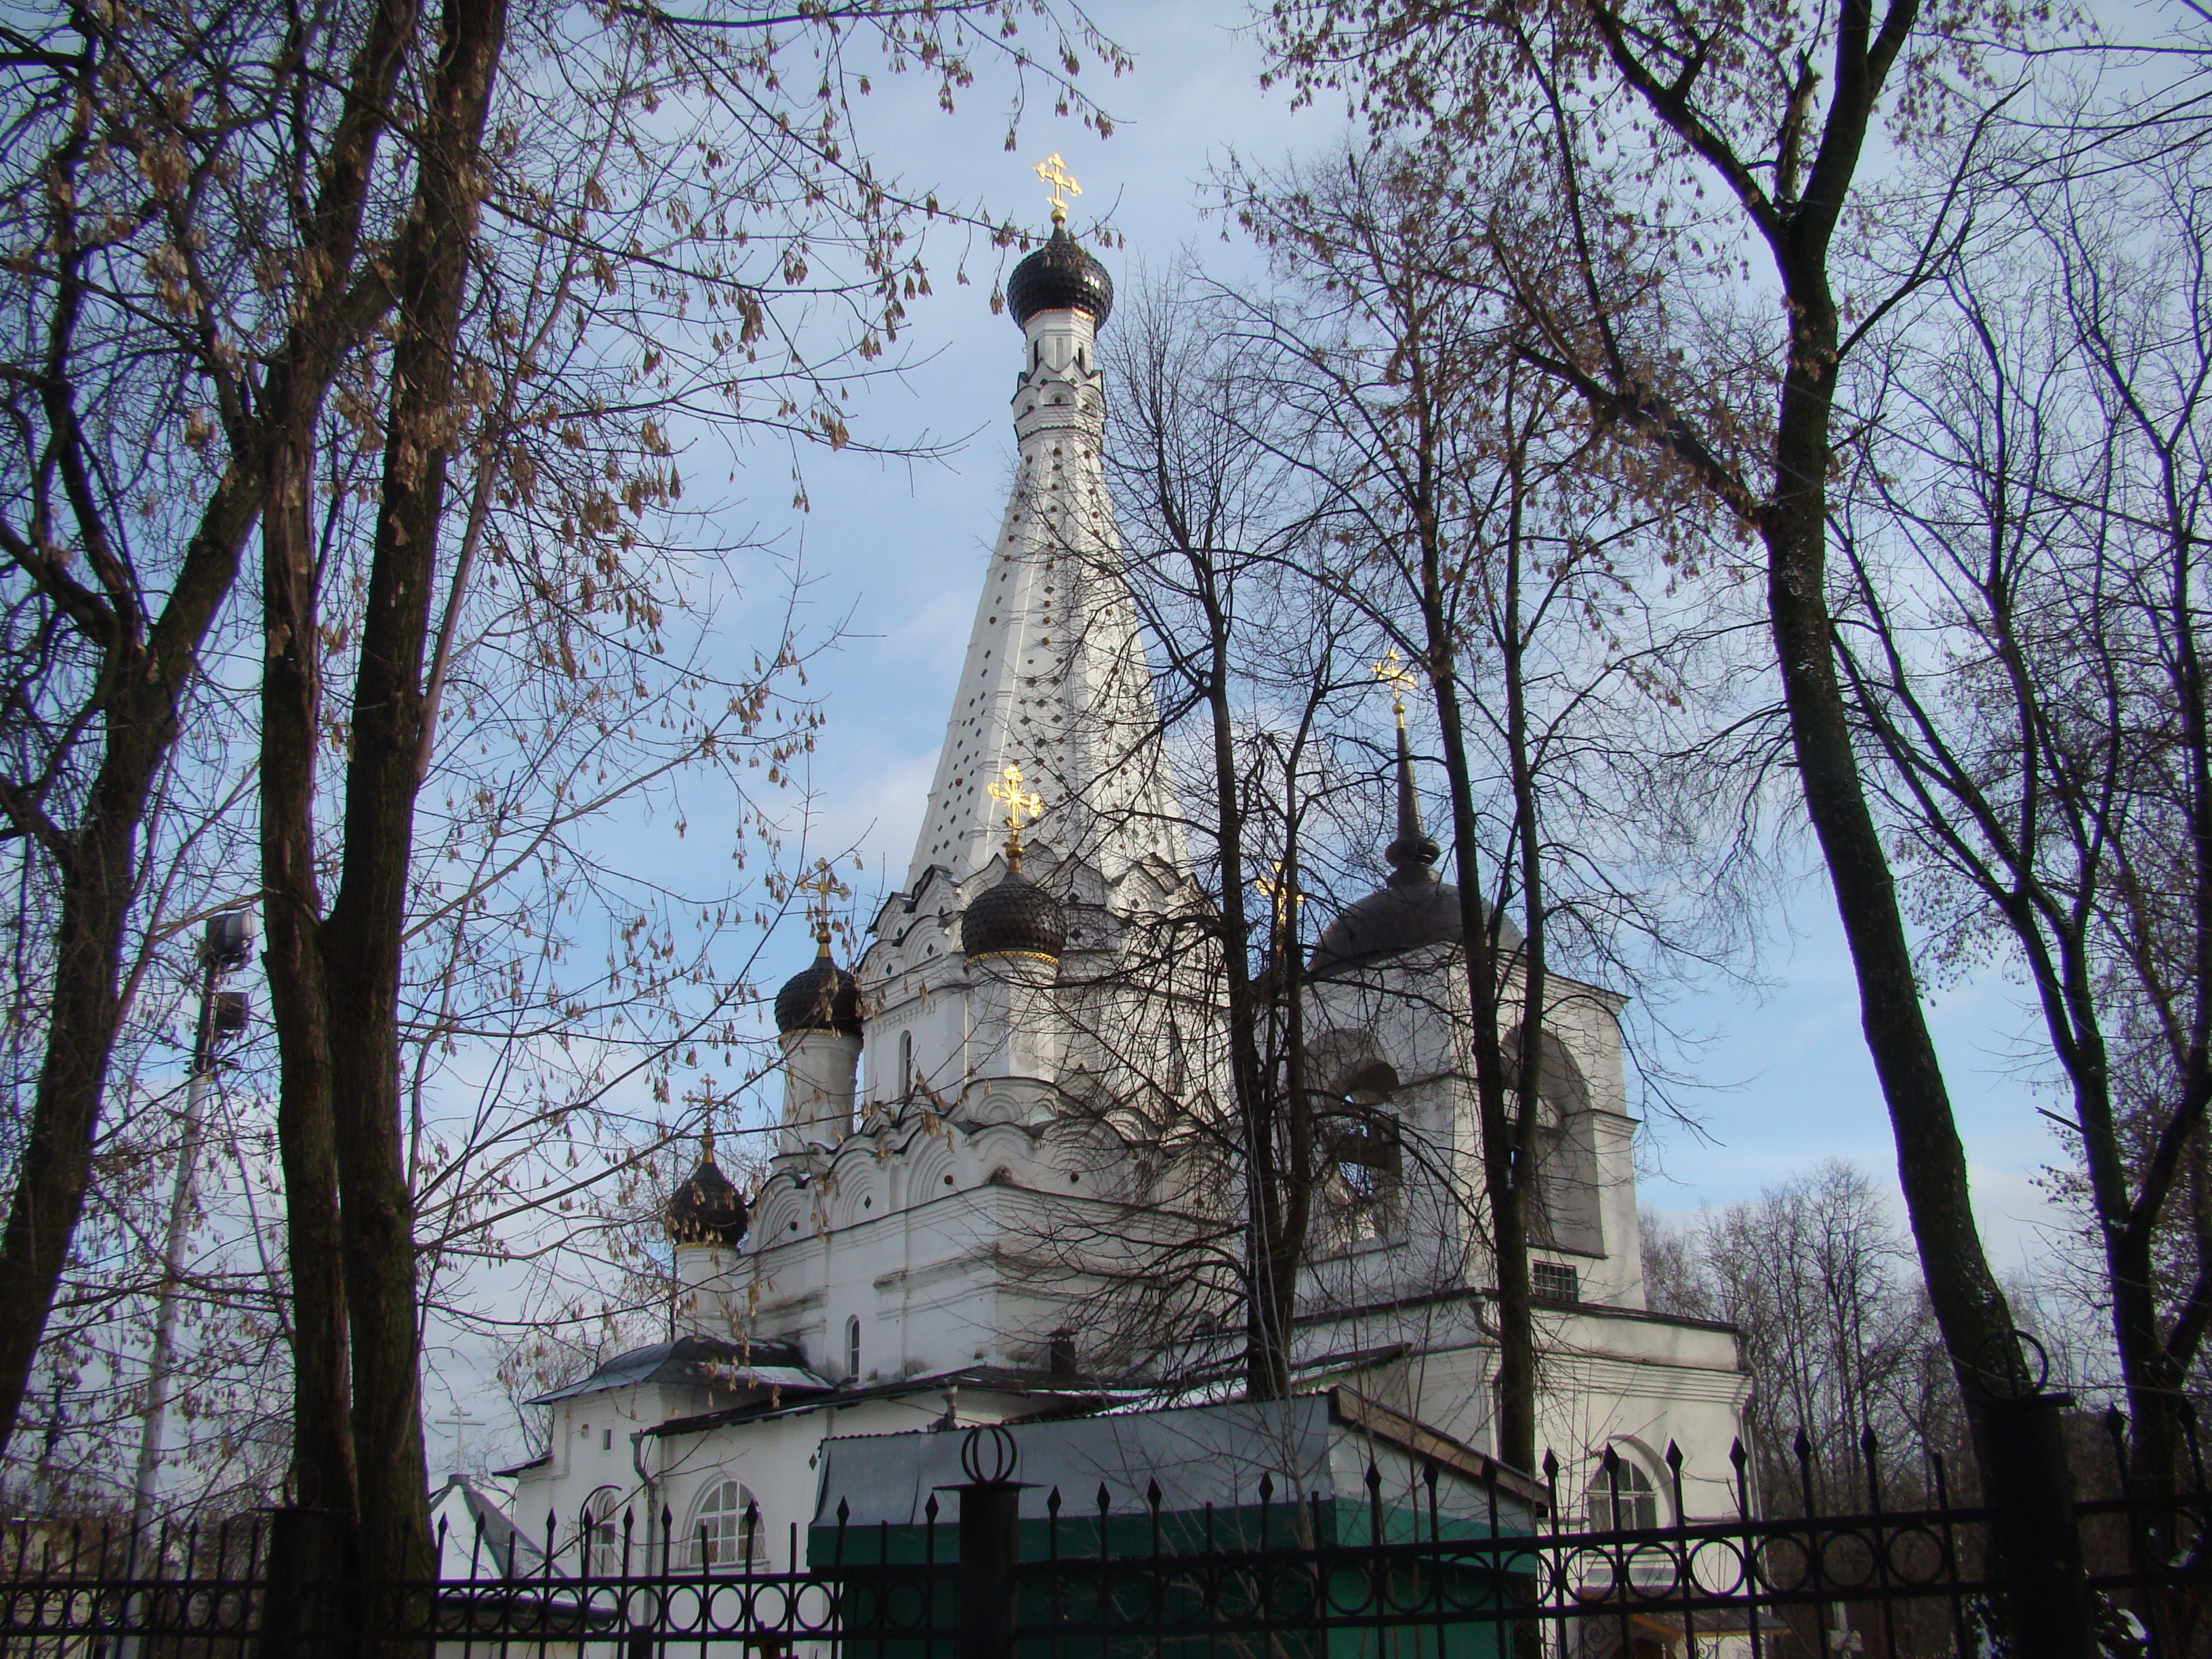
city, monument, cityscape, statue, tower, landmark, place of worship, spire, steeple, sony, moscow, russia, cityscapes, moskau, moscou, dsc, h9, dsch9